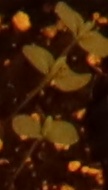
Label: Flax